Lubicon Lake Band

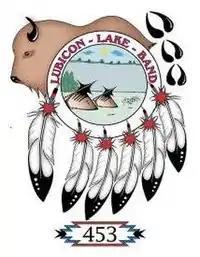

The Lubicon Lake Band is a Cree First Nations band government in northern Alberta, Canada. Missed by government agents during the signing of Treaty 8 in 1899, the Lubicon community was long without federal support. Seeking to have their traditional title acknowledged through the creation of an Indian reserve, Lubicon representatives have maintained an active land claim since 1933. As oil and gas development changed the face of Alberta, development on Lubicon land became an increasingly pressing issue. Between 1979 and 1982, over 400 oil and gas wells were drilled around the community of Little Buffalo, the band's headquarters. Most prominently, the nation mounted a protest campaign during the 1988 Winter Olympics in Calgary, blockading roads crossing its traditional territory in October of the same year.